Roads in Pakistan

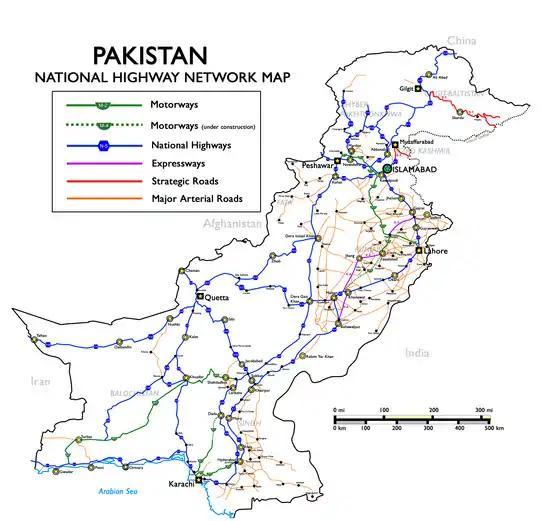
National Highways, Motorways & Strategic Roads of Pakistan.

Federal roads are controlled by the Government of Pakistan and maintained by the National Highway Authority. They are divided into three classes.